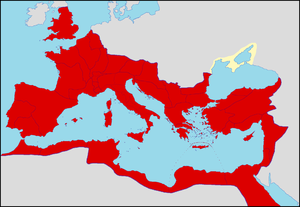
Carte de l'Empire romain en 96
Domitien, né sous le nom de Titus Flavius Domitianus le 24 octobre 51 et mort le 18 septembre 96 à Rome, est empereur romain de 81 jusqu'à sa mort. Il est le troisième et dernier représentant de la dynastie flavienne. À sa mort, il porte le titre de Imperator Caesar Domitianus Augustus Germanicus.
L'Empire romain est le nom donné par les historiens à la période de la Rome antique s'étendant entre 27 av. J.-C. et 476 apr. J.-C.. Pour la période postérieure, de 476 à 1453 apr. J.-C., qui concerne surtout la partie orientale de l'Empire, avec Constantinople pour capitale, les historiens modernes parlent aujourd'hui d'Empire byzantin. Ce terme n'est toutefois apparu qu'au XVIᵉ siècle, ses habitants de l'époque l'appelant toujours « empire des Romains ». La distinction entre Empire romain et Empire byzantin, ainsi que la date de naissance assignée à ce dernier sont d’ailleurs une question de convention entre chercheurs modernes. En Europe de l'Ouest et centrale, l'Empire d'Occident des rois carolingiens, puis le Saint-Empire romain germanique, dont les souverains se faisaient encore appeler « Empereur des Romains », se considéraient également comme les successeurs légitimes de l'Empire latin.
La guerre dacique de Domitien oppose l'Empire romain sous Domitien aux Daces en Mésie romaine et en Dacie et dans les années 85 à 89.
Les guerres daciques de Trajan sont deux campagnes militaires de l'empereur romain Trajan contre le royaume dace de Décébale en 101-102 et 105-106. Elles aboutissent, en l'an 106, à l'annexion du royaume dace et à la création d'une nouvelle province, la Dacie romaine.